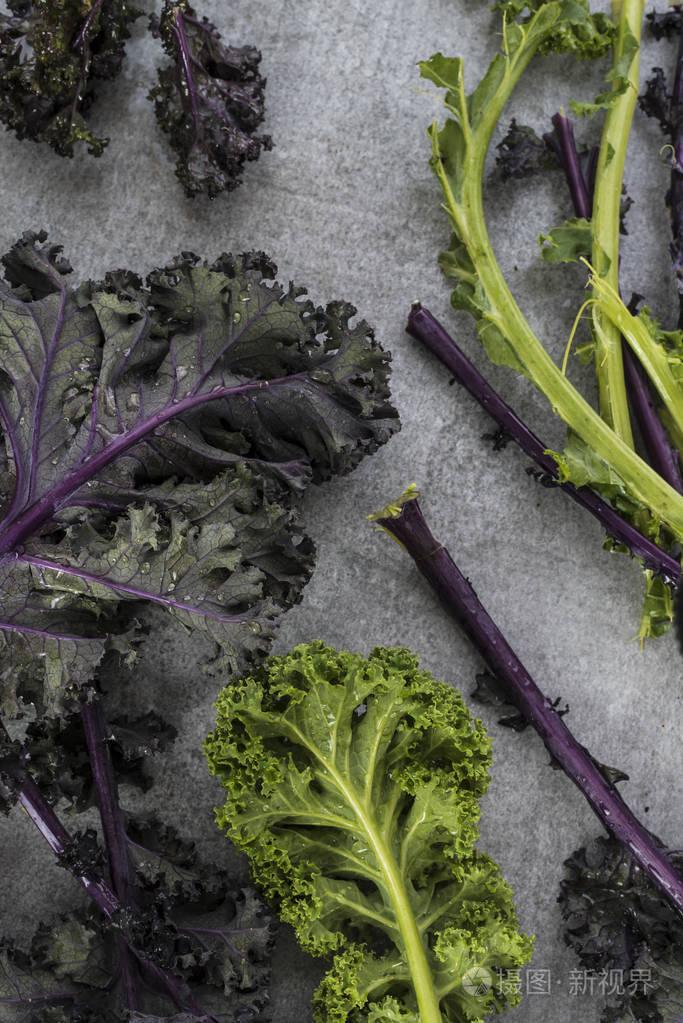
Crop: unknown
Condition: cabbage